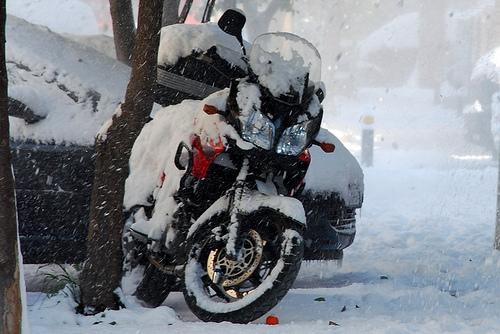
Weather: snow or frosty